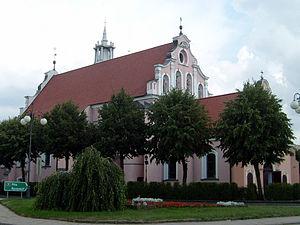
Chodzież [ˈxɔd͡ʑeʂ] est une commune urbaine de la Voïvodie de Grande-Pologne et du powiat de Chodzież.